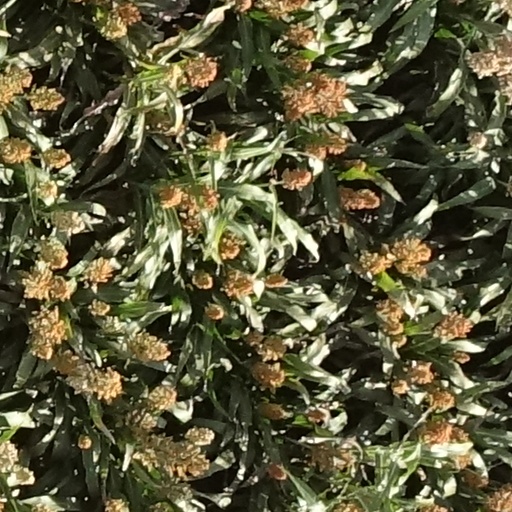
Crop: sorghum